Shangsha station

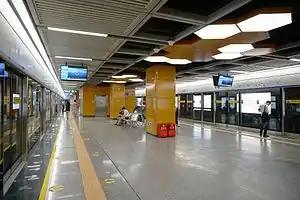
Platform

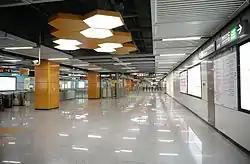

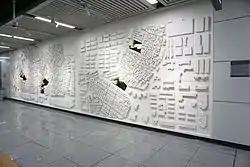

Shangsha station is a Metro station of Shenzhen Metro Line 7. It opened on 28 October 2016.